Silversmith

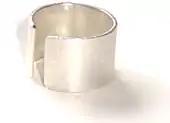
Band made of silver

Silversmiths saw or cut specific shapes from sterling and fine silver sheet metal and bar stock; they then use hammers to form the metal over anvils and stakes. Silver is hammered cold (at room temperature). As the metal is hammered, bent, and worked, it 'work-hardens'. Annealing is the heat-treatment used to make the metal soft again. If metal is work-hardened, and not annealed occasionally, the metal will crack and weaken the work.